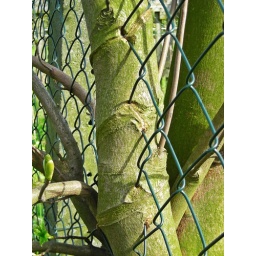
wire-netting fence eaten by tree (4)